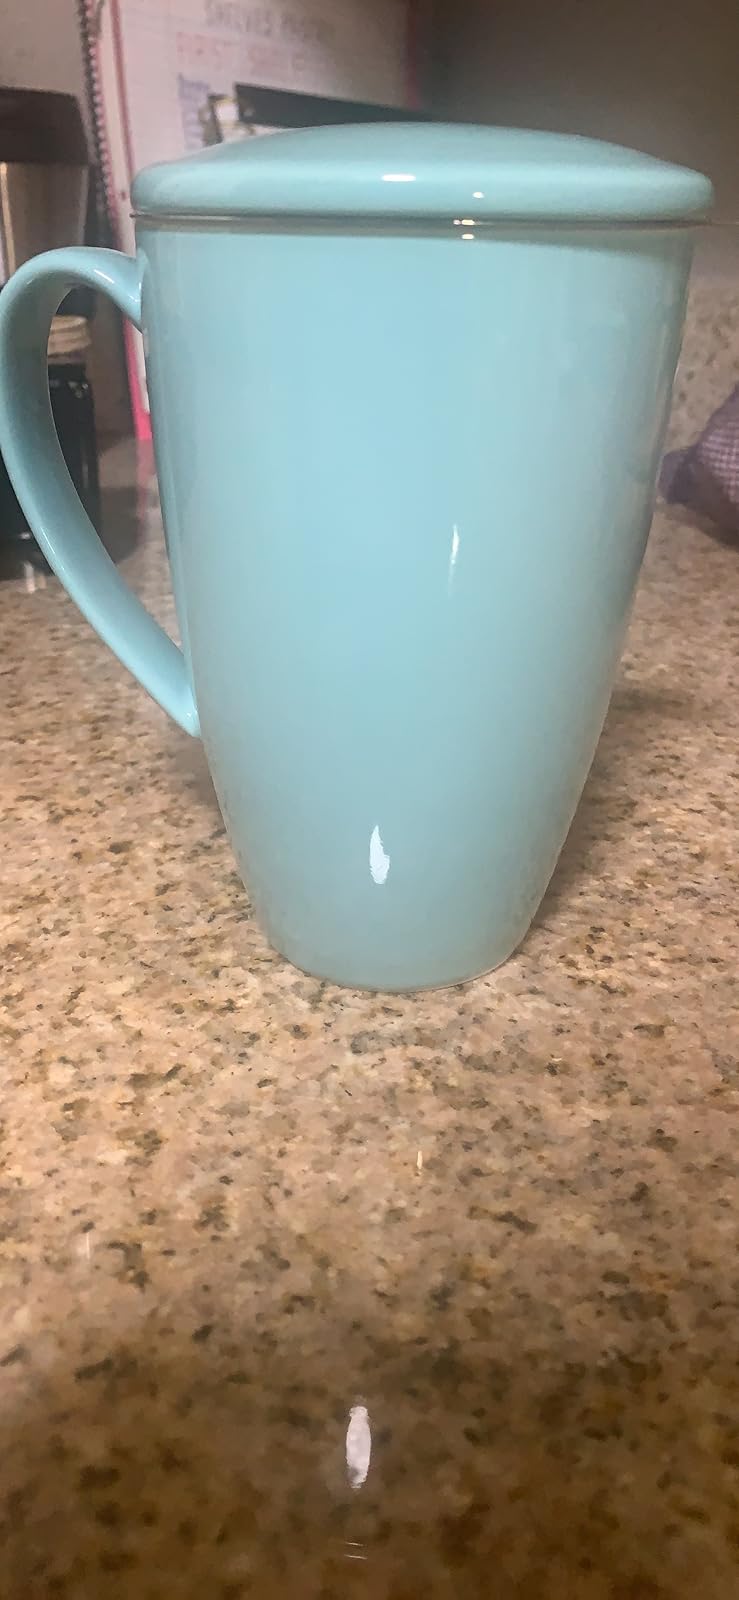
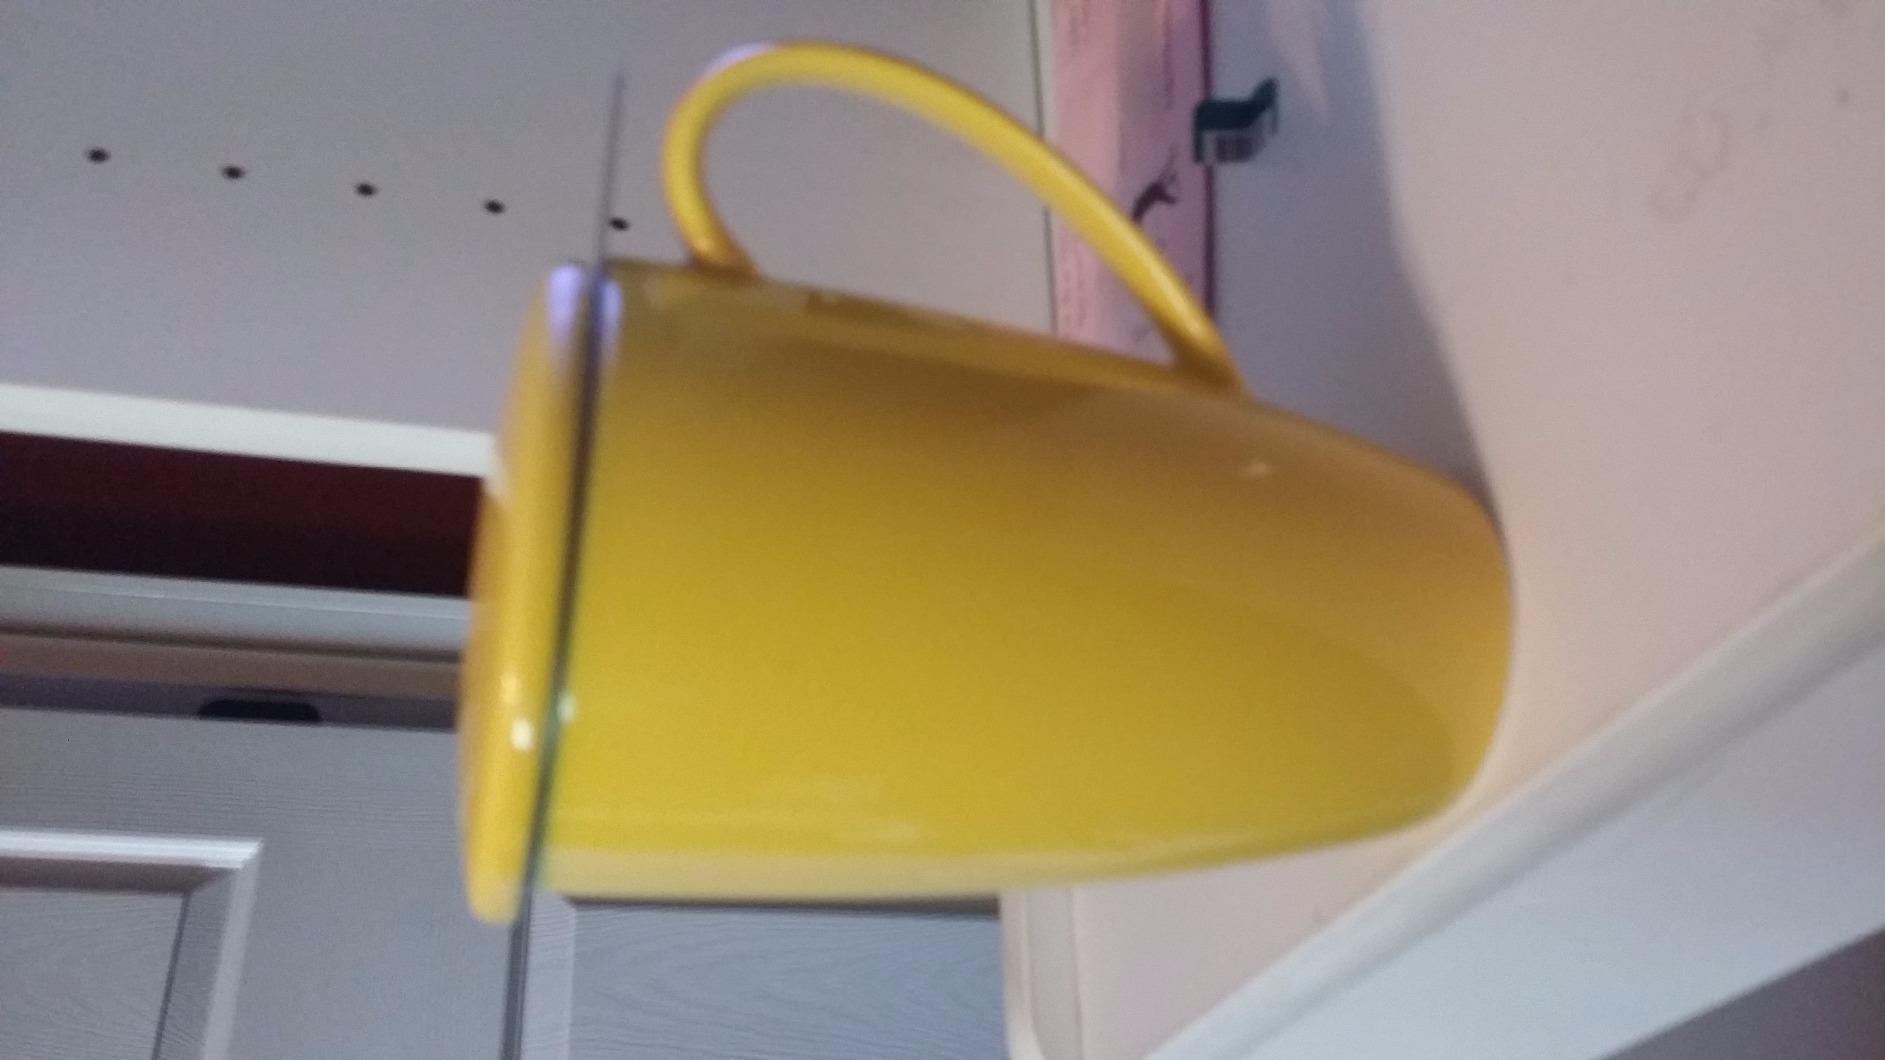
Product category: items_mug
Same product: no